Pareshan

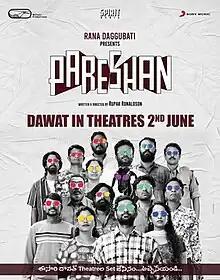
Pareshan Movie Poster

Pareshan is a 2023 Indian Telugu-language comedy film written and directed by Rupak Ronaldson. It stars Thiruveer, Pavani Karanam, Bunny Abhiran, Sai Prasanna, Arjun Krishna, Buddera Khan, Ravi and Raju Bedigala play key roles.